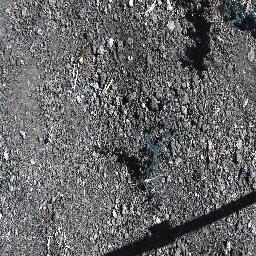
Label: prickly_acacia